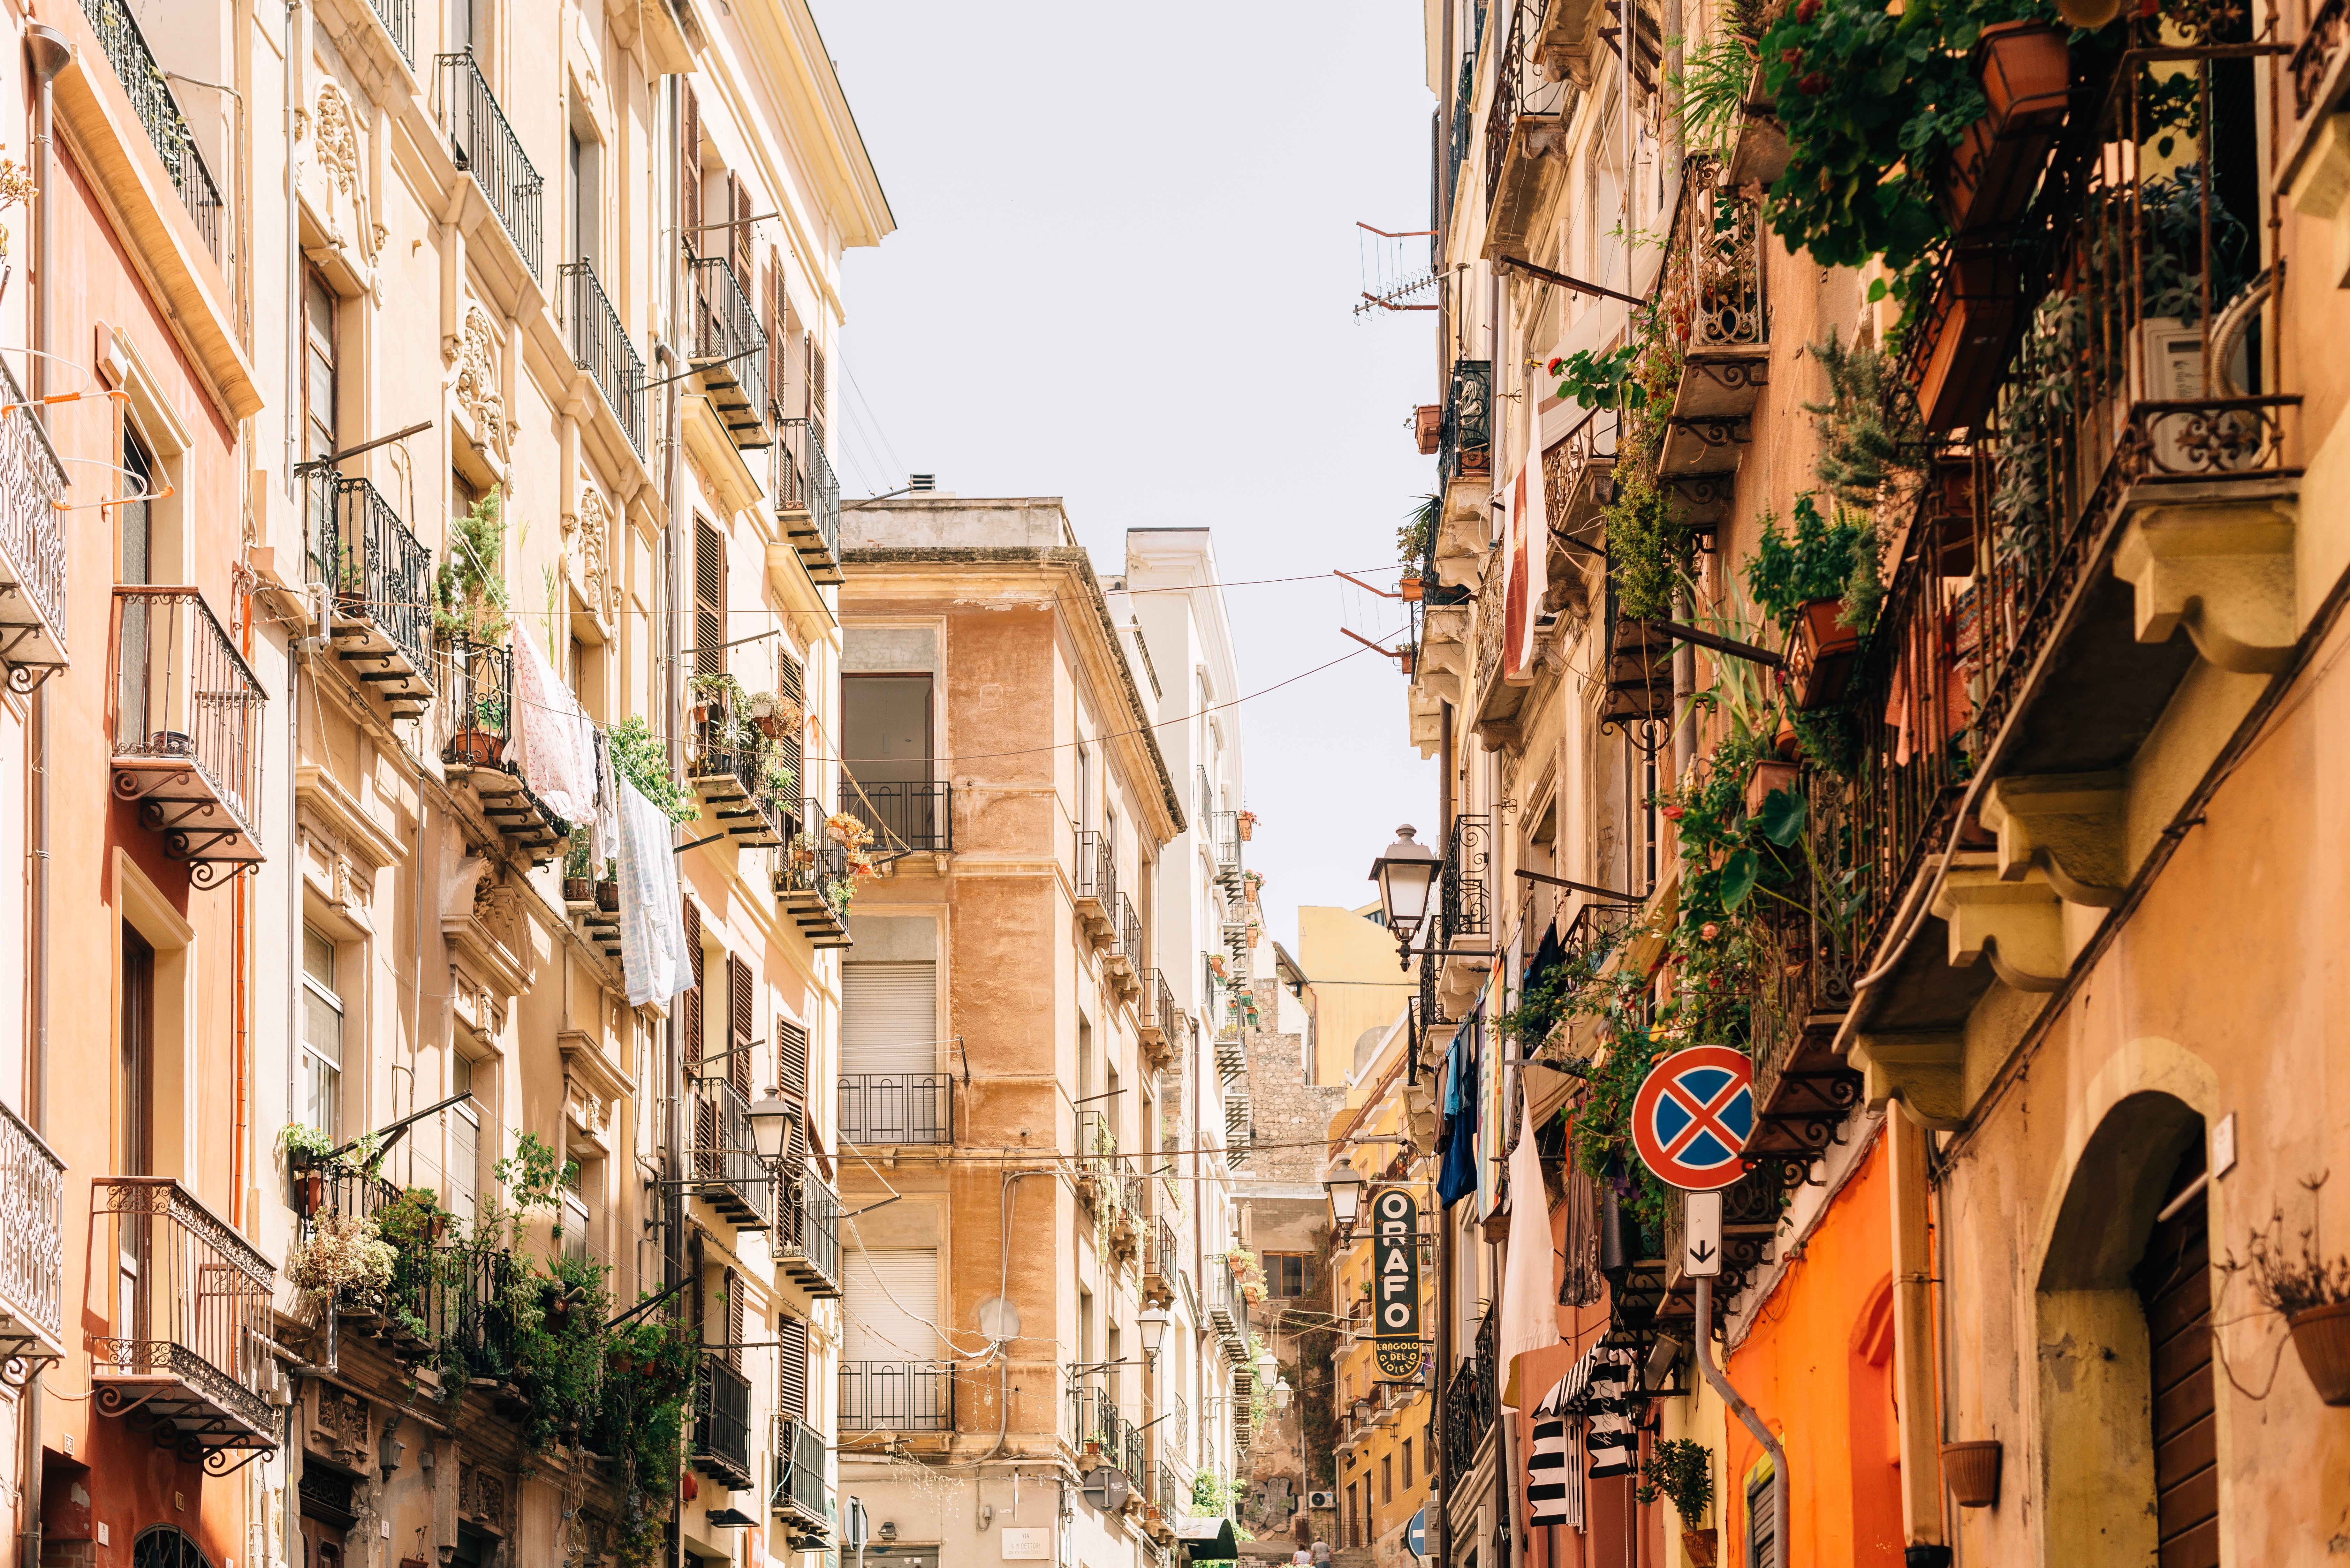
architecture, road, street, window, town, building, alley, city, cityscape, downtown, color, facade, shopping, infrastructure, neighbourhood, urban area, human settlement